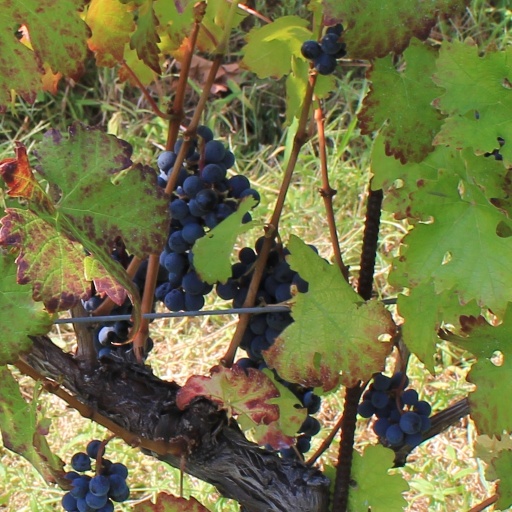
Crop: grape